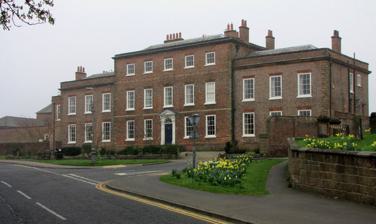
Building: Thirsk Hall
Country: United Kingdom
Year built: 1723
Manor house in Thirsk, England Thirsk Hall General information Type Manor House Location Kirkgate, Thirsk , North Yorkshire Coordinates 54°14′03″N 1°20′45″W / 54.23417°N 1.34583°W / 54.23417; -1.34583 Construction started 1720 Completed 1723 Renovated 1770 Owner Bell family Renovating team Architect(s) John Carr Website www .thirskhall .com Listed Building – Grade II* Designated 30 April 1952 Reference no. 1151319 Thirsk Hall is a Grade II* listed manor house in Thirsk , North Yorkshire , dating from 1720. The house has been held by the Bell family for c. 300 years, and since 2021 also hosts a sculpture park . History Thirsk Hall Blue Plaque In 1722/23 the member of parliament Ralph Bell bought the manor of Thirsk for the sum of £6,300 (equivalent to £1,251,883 in 2023) from the 10th Earl of Derby . At the time the hall was constructed it had two storeys and five bays. Bell lived in the then new-built home, Thirsk Hall, located on Kirkgate next to St Marys Church .  Following his death in 1733 Bell left his estate to his nephew Ralph Consett, who then changed his surname to Bell. Some years later a descendent, also named Ralph Bell, married Ann Conyers.  Conyers, who desired a dining room, financed an extension to the hall in 1770.  The Palladian architect John Carr was employed to add a third floor and two wings.  The house was furnished by Gillows , and the artist Thomas Gainsborough painted portraits of both Bell and Conyers. The ceiling of the ground floor room in the right wing, designed by Carr, has been described as "very fine". Thirsk Hall has 20 acres of grounds comprising gardens, parkland, and woodland. As of 2022 the hall continues to be owned by the Bell family. Daisy Bell, eldest daughter of John Bell, inherited the property after being successful in a card game at aged 11, following her fathers eschewing of primogeniture . Sculpture Park In the summer of 2021 the Thirsk Hall Sculpture Park , set in the grounds, was opened to the public. It has showcased the work of both up and coming and established artists, including Michael Lyons and Zak Ové . The park had 3,000 visitors in its first year. In 2023 the park featured the work of stone sculptor Emily Young . An outbuilding of the hall, named Gallery One , features an indoor art gallery. See also John Bell (Liberal politician) – British Liberal politician, born 1809 Yorkshire Sculpture Park – Art gallery in West Yorkshire, England Zillah Bell Contemporary Art – Art gallery in Thirsk, England References